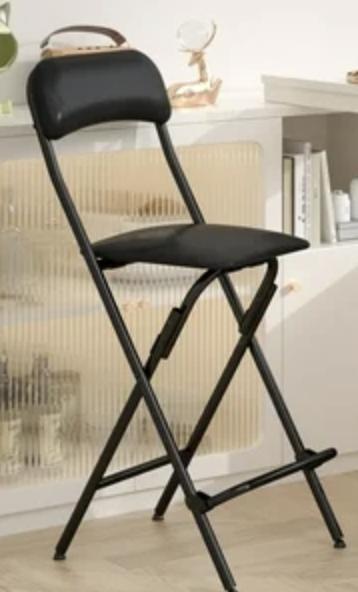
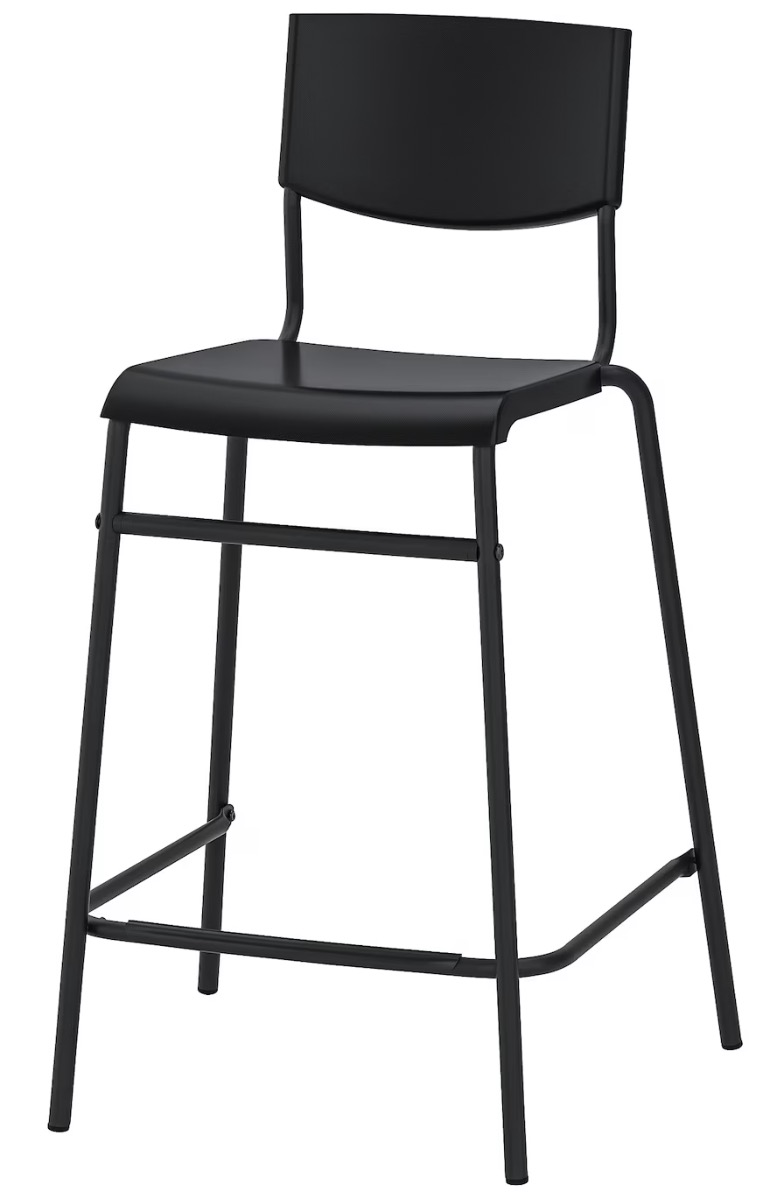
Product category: stool
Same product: no